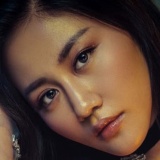
ca sĩ Văn Mai Hương